Henry William Stisted

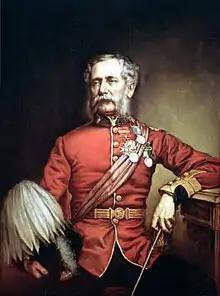
Portrait by George Theodore Berthon

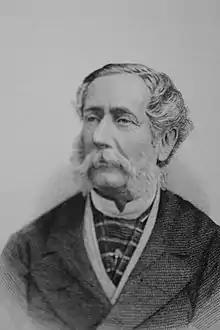
Henry William Stisted

Lieutenant-General Sir Henry William Stisted (5 June 1817 – 10 December 1875), served as the first Lieutenant Governor of Ontario after Confederation, from 1867 to 1868.